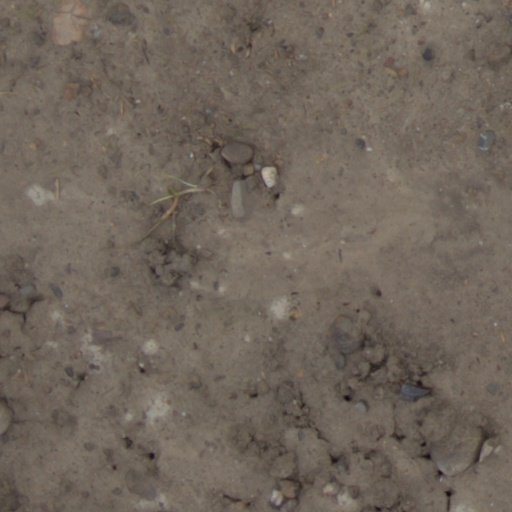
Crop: wheat